Mowbray, Tasmania

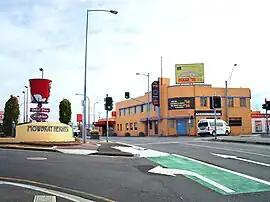
Mowbray Hotel on the corner of Vermont Road and Invermay Road

Mowbray is a suburb of Launceston in the Australian state of Tasmania and is the site of Mowbray Racecourse, home of the Launceston Cup. Mowbray also contains the minor suburbs of Mowbray Heights and Vermont. The suburb of Mowbray is located on a flat-topped, alluvial shelf, known as Mowbray Hill (formerly Paint Mine Hill), roughly 28m above the Tamar River and its flood plains.